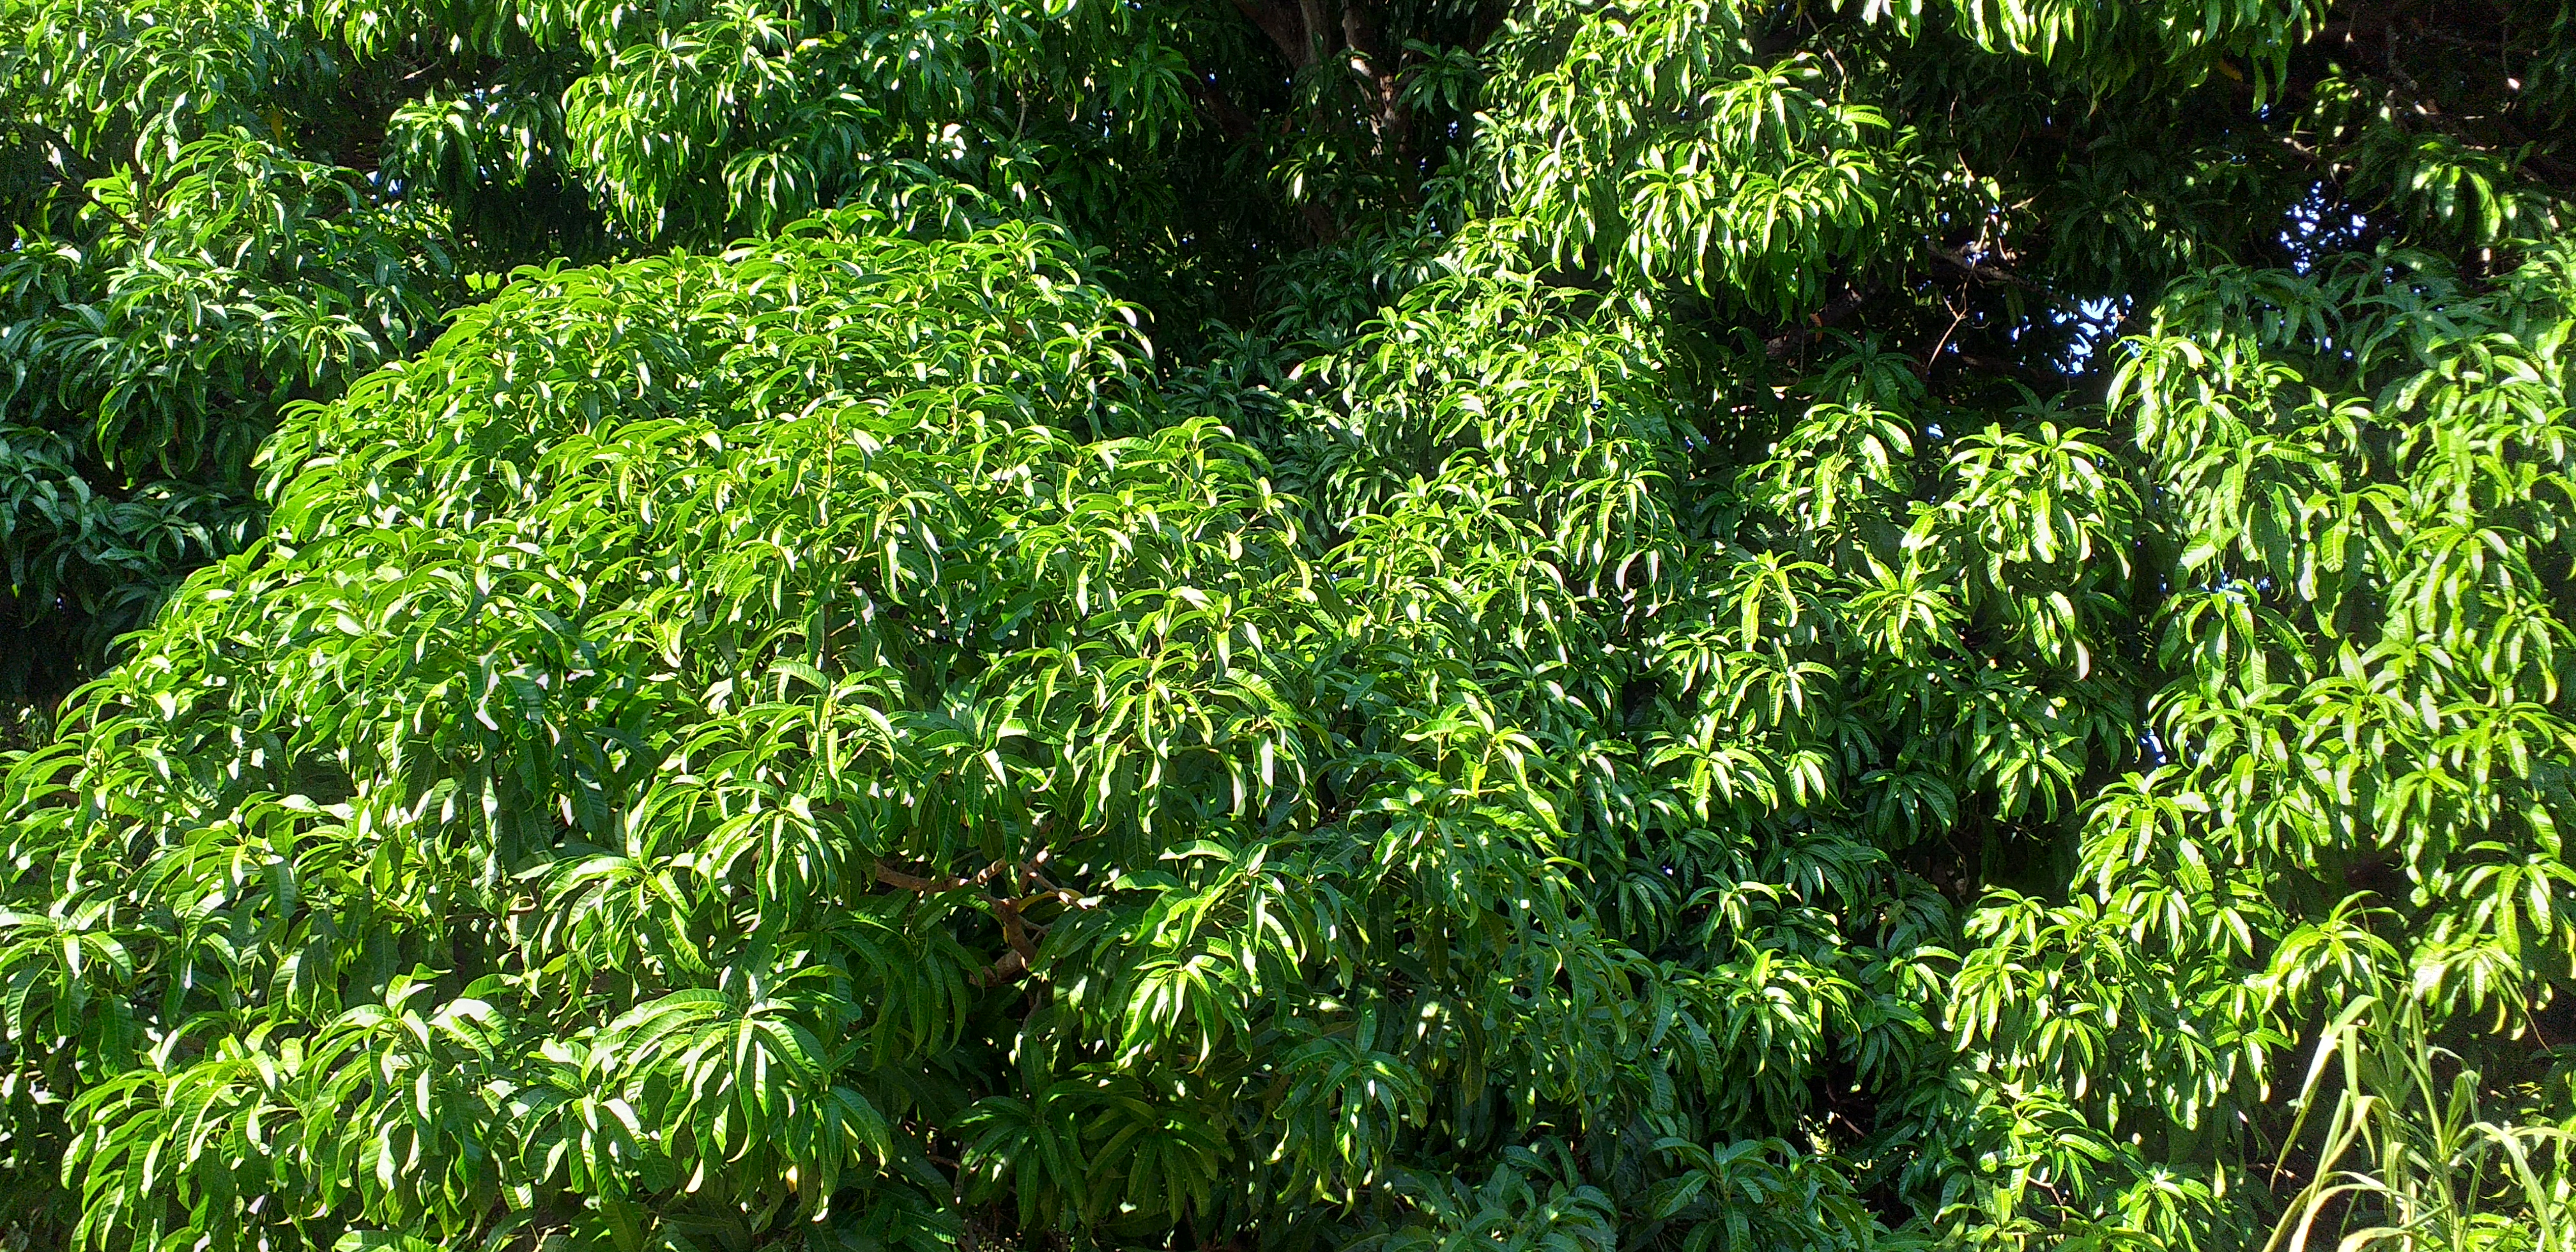
trees, nature, natural, natural landscapes, green, tree leaves, flower, plant, terrestrial plant, evergreen, natural landscape, grass, groundcover, tree, flowering plant, shrub, forest, temperate broadleaf and mixed forest, subshrub, jungle, tropical and subtropical coniferous forests, herb, valdivian temperate rain forest, vascular plant